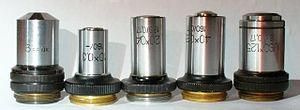
Mikroskop / Galleri
Et mikroskop bruges til at danne et forstørret billede af et objekt. Ordet mikroskop er sammensat af følgende græske ord: mikrós for lille samt skopein for at betragte.